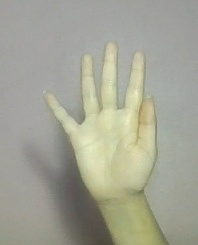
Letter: sheen